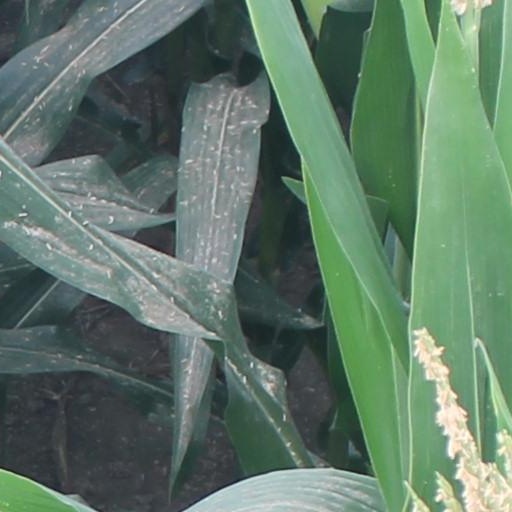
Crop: maize; corn